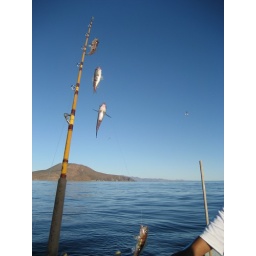
Early morning jigging in Baja, just outside of Mulege. Kept catching these rock fish instead of bait sardines.